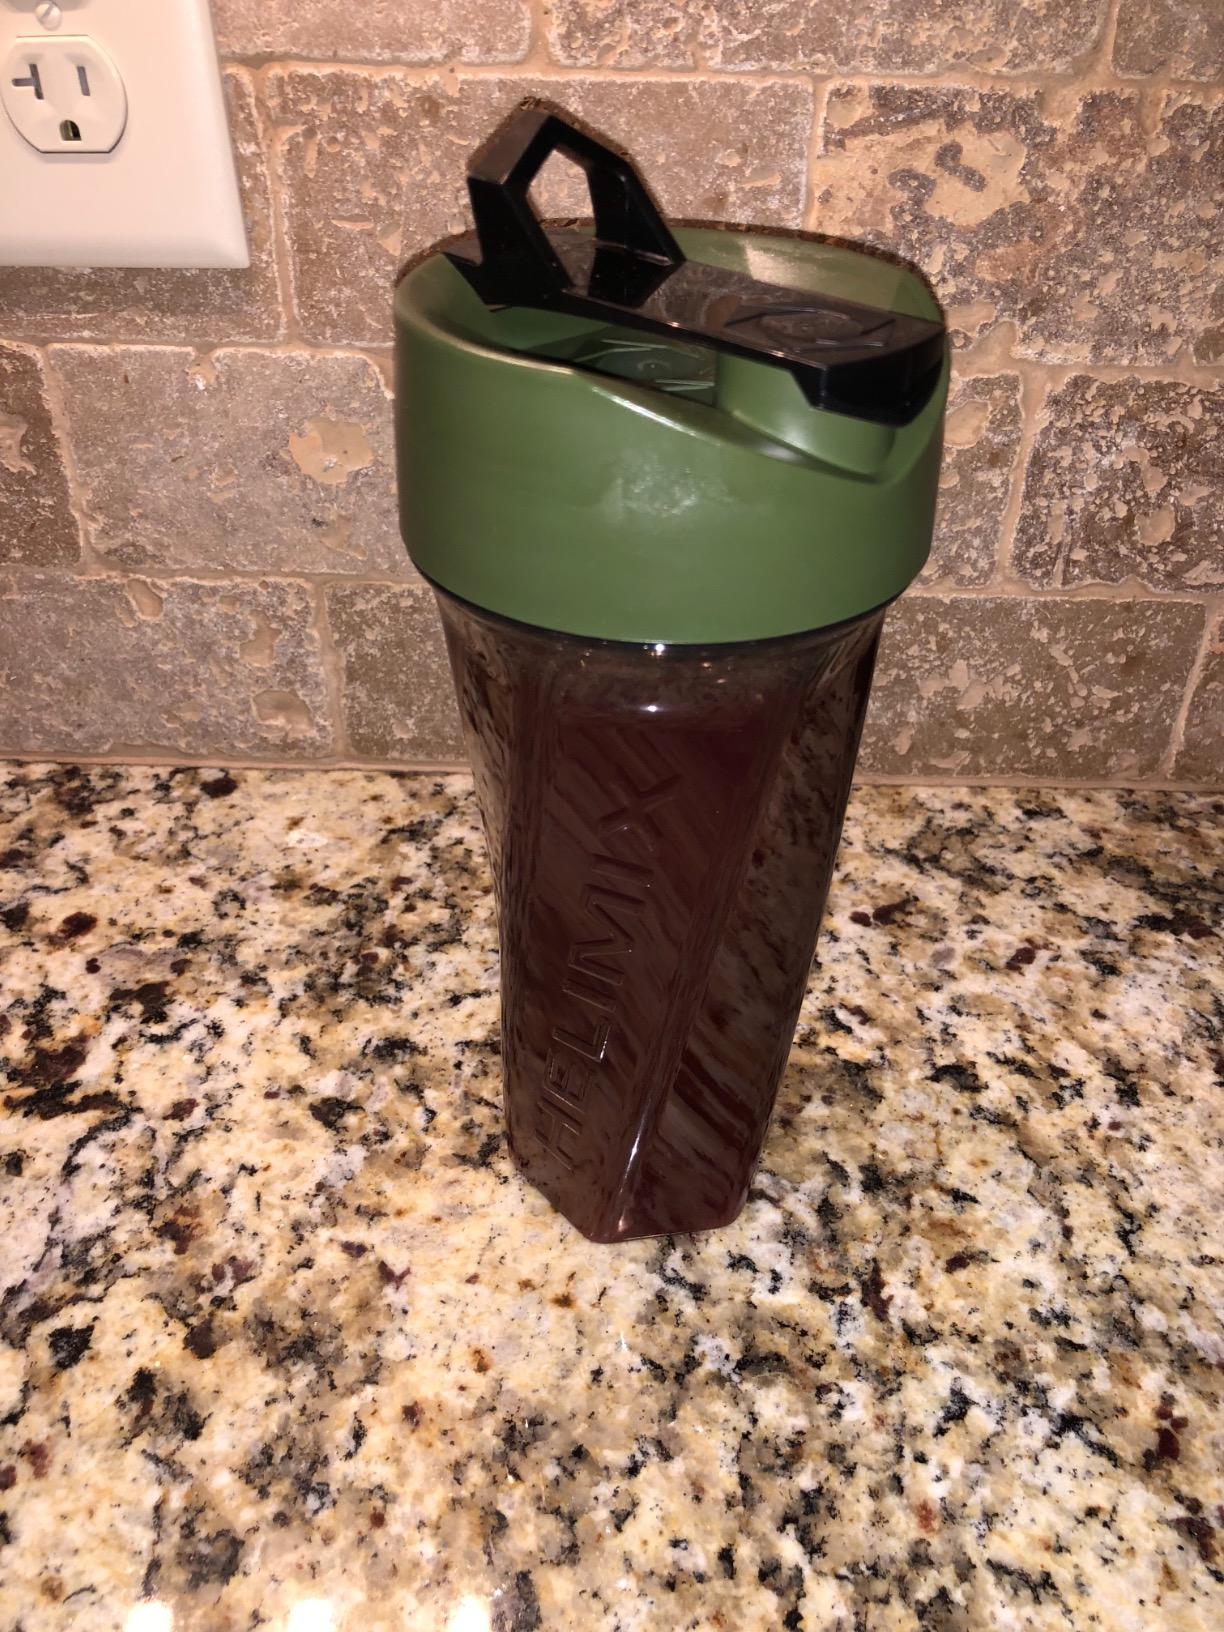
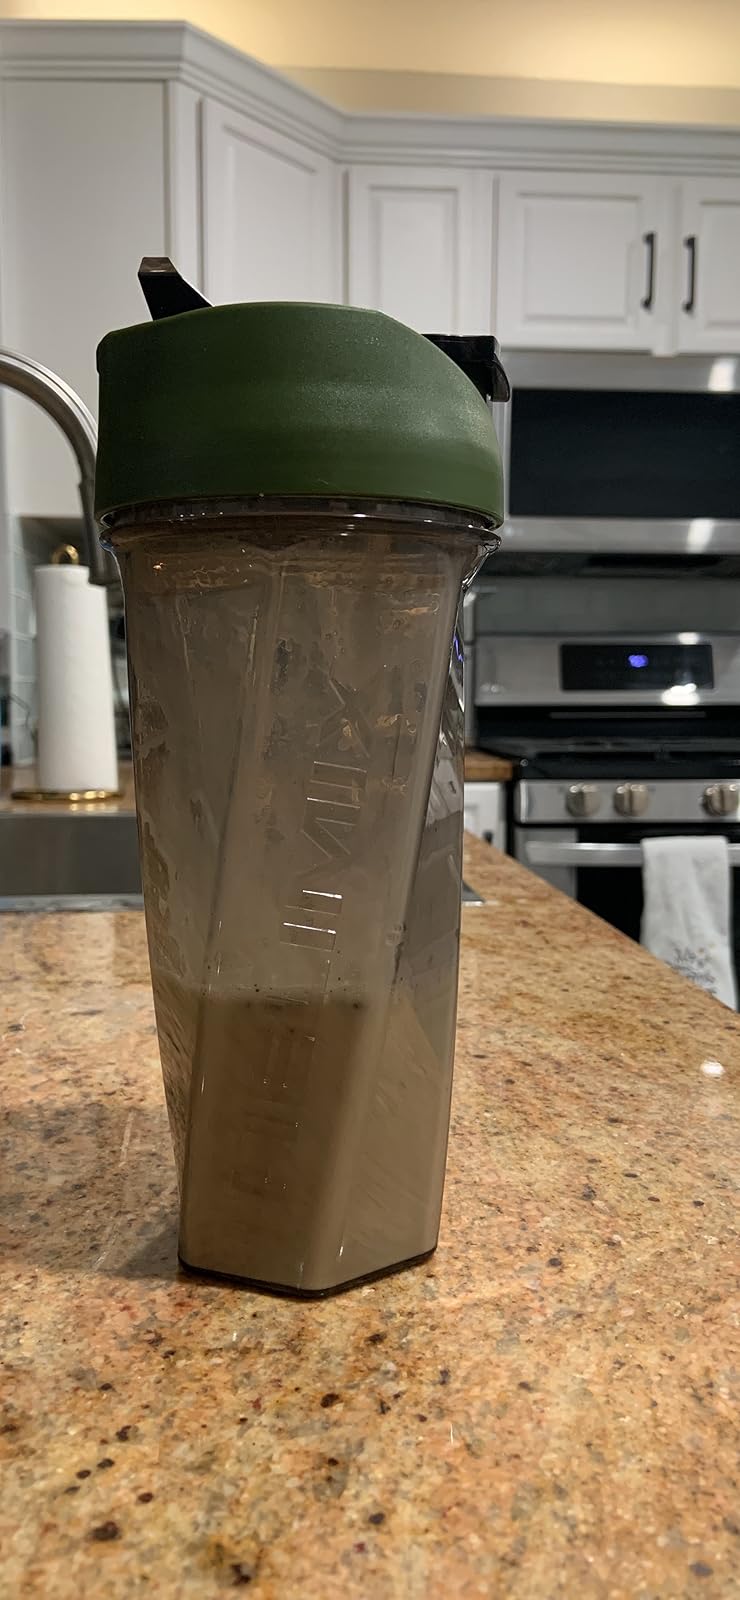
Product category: items_blender
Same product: yes